Collingwood (mansion)

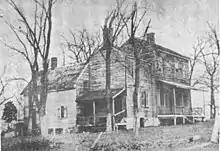
Collingwood around 1890

In 1859, a part of River Farm was sold to brothers Stacey, Isaac, and William Snowden, who subdivided the property further. Isaac and his wife Anna lived at the Wellington mansion, currently headquarters of the American Horticultural Society, while Stacey and his wife Sarah lived at the present Collingwood estate. Snowden used the land as a dairy farm. The current house was constructed in 1852 by Henry Allen Taylor.